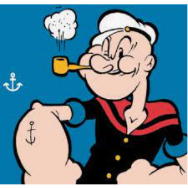
Portrait style: Cartoon Portrait